Royal Burial Ground, Frogmore

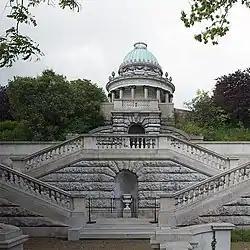
The Duchess of Kent's Mausoleum

The statue overlooking the ground is a copy of the Danish Neoclassical sculptor Bertel Thorvaldsen's Christ, originally conceived in 1821. The Frogmore copy was cast in 1903 at the bronze foundry Lauritz Rasmussen in Copenhagen. It was commissioned by the Danish-born Queen Alexandra in memory of her mother-in-law, Queen Victoria.